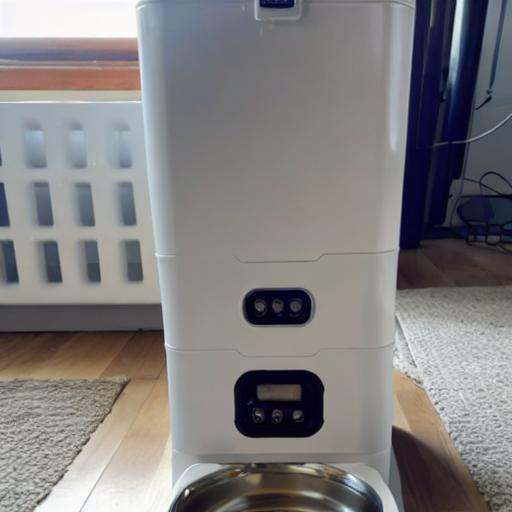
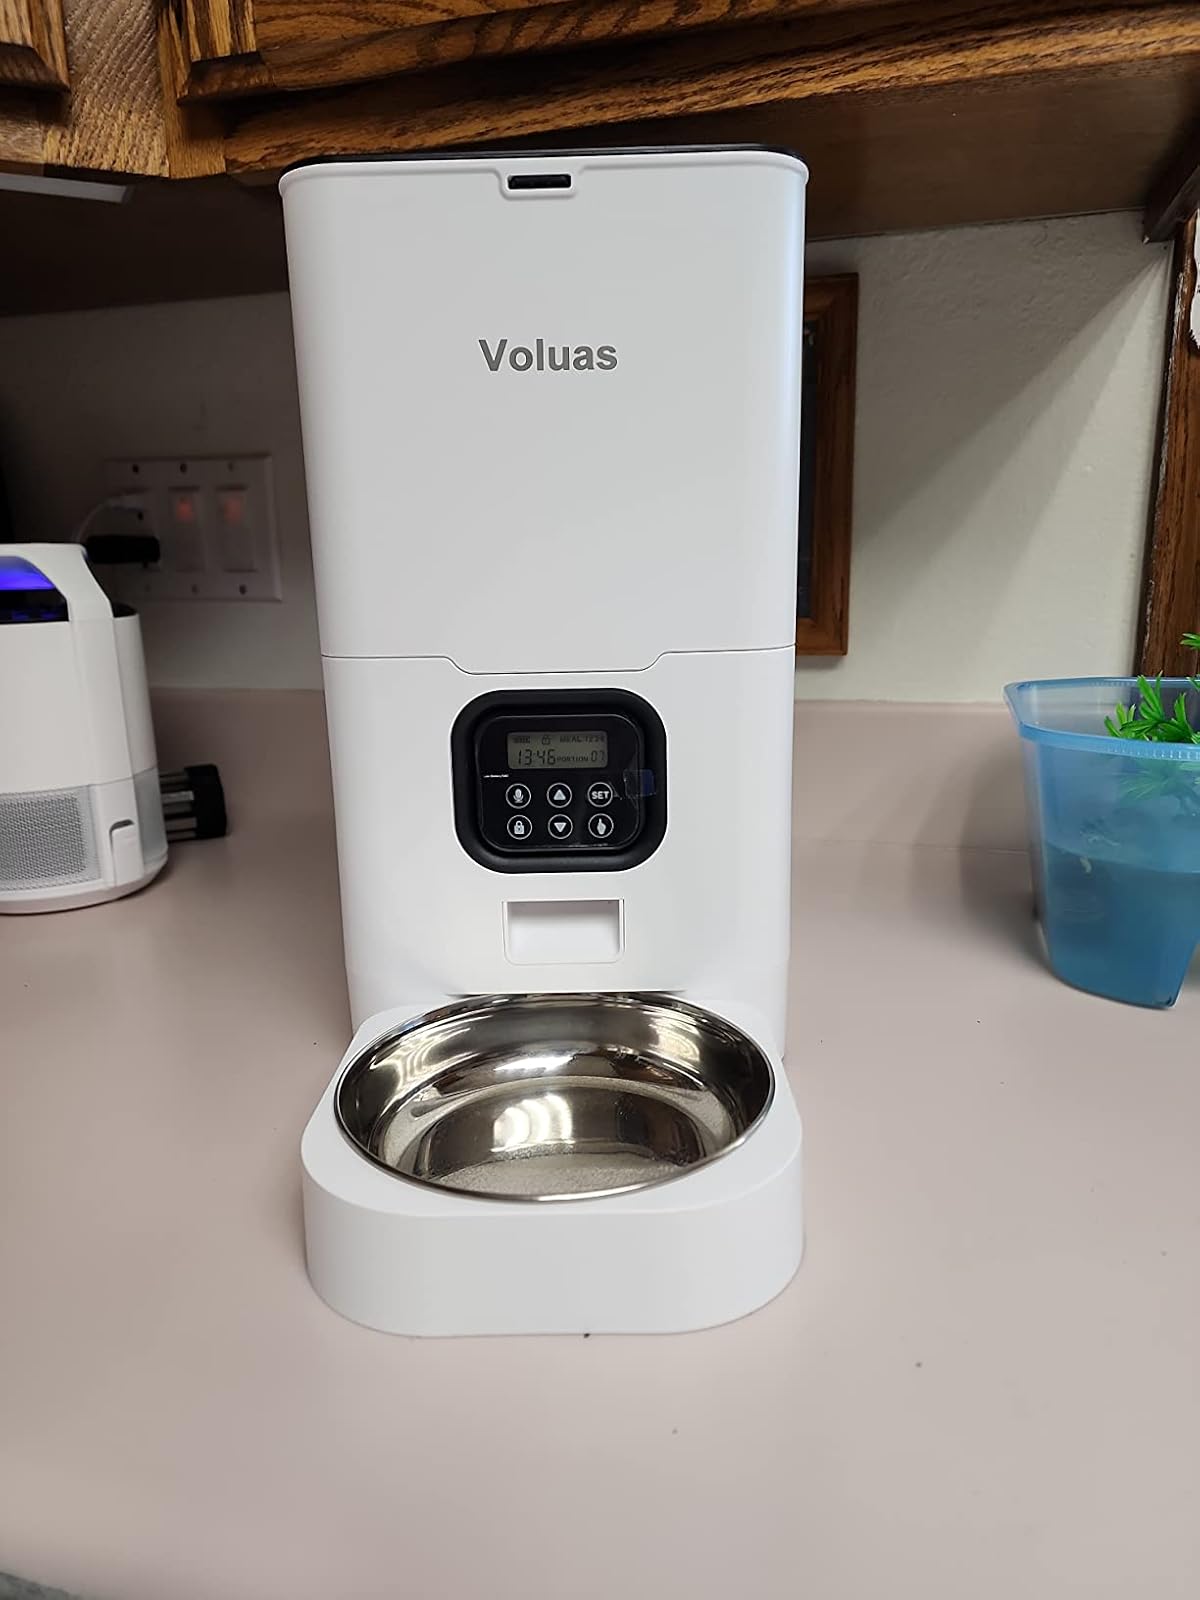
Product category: items_feeder
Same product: no